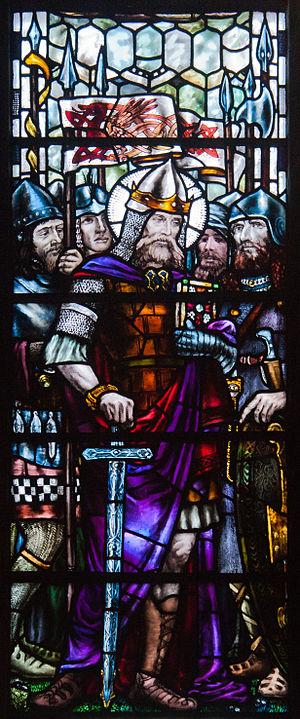
Cormac mac Cuilennáin était un évêque irlandais, qui fut aussi roi de Munster de 902 jusqu'à sa mort. Il fut tué au combat au Leinster, probablement en tentant de rétablir l'autorité des rois de Munster sur cette province.
Cette page dresse une liste de personnalités mortes au cours de l'année 908 :